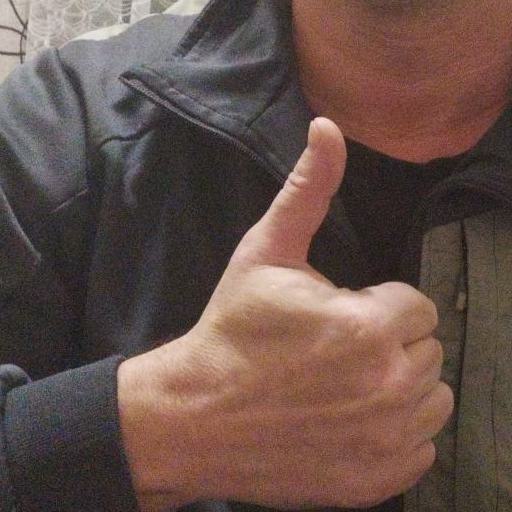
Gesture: like